Circumferential Road 2

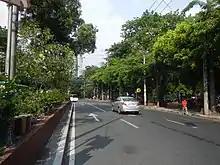
Quirino Avenue

Tayuman Street is a four-lane main thoroughfare of the districts of Tondo and Santa Cruz. It starts from Juan Luna Street and ends at a junction with Lacson Avenue. The entire road is considered a part of the C-2 Road.